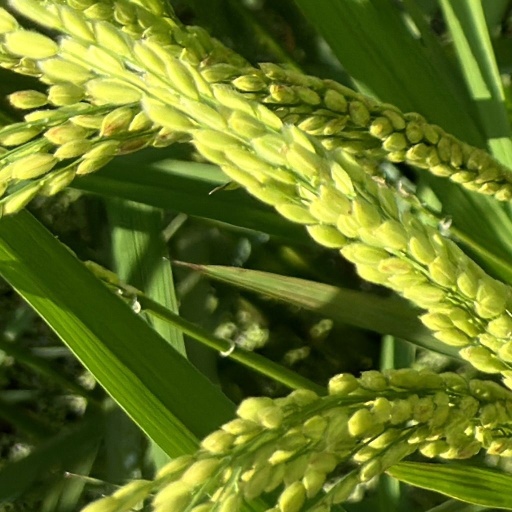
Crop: rice